Question: Please indicate a possible affordance area of the frisbee that can be used for holding
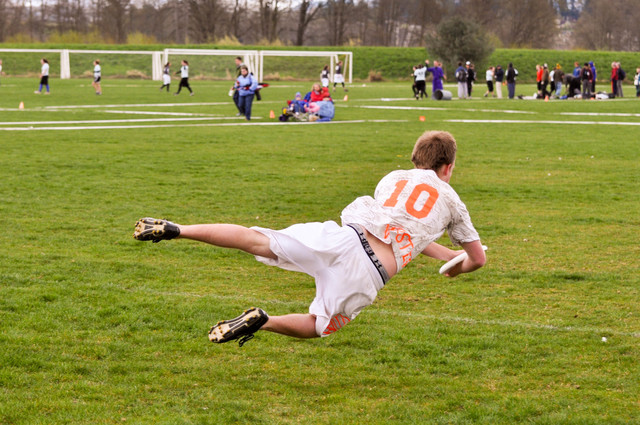
Answer: [433.544, 242.347, 492.949, 275.614]